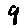
Label: 4